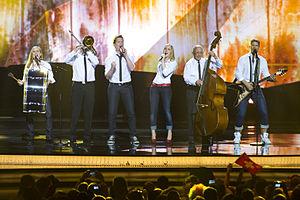
La Suisse participe au Concours Eurovision de la chanson, depuis sa première édition, en 1956, et l'a remporté à deux reprises : en 1956 et 1988.